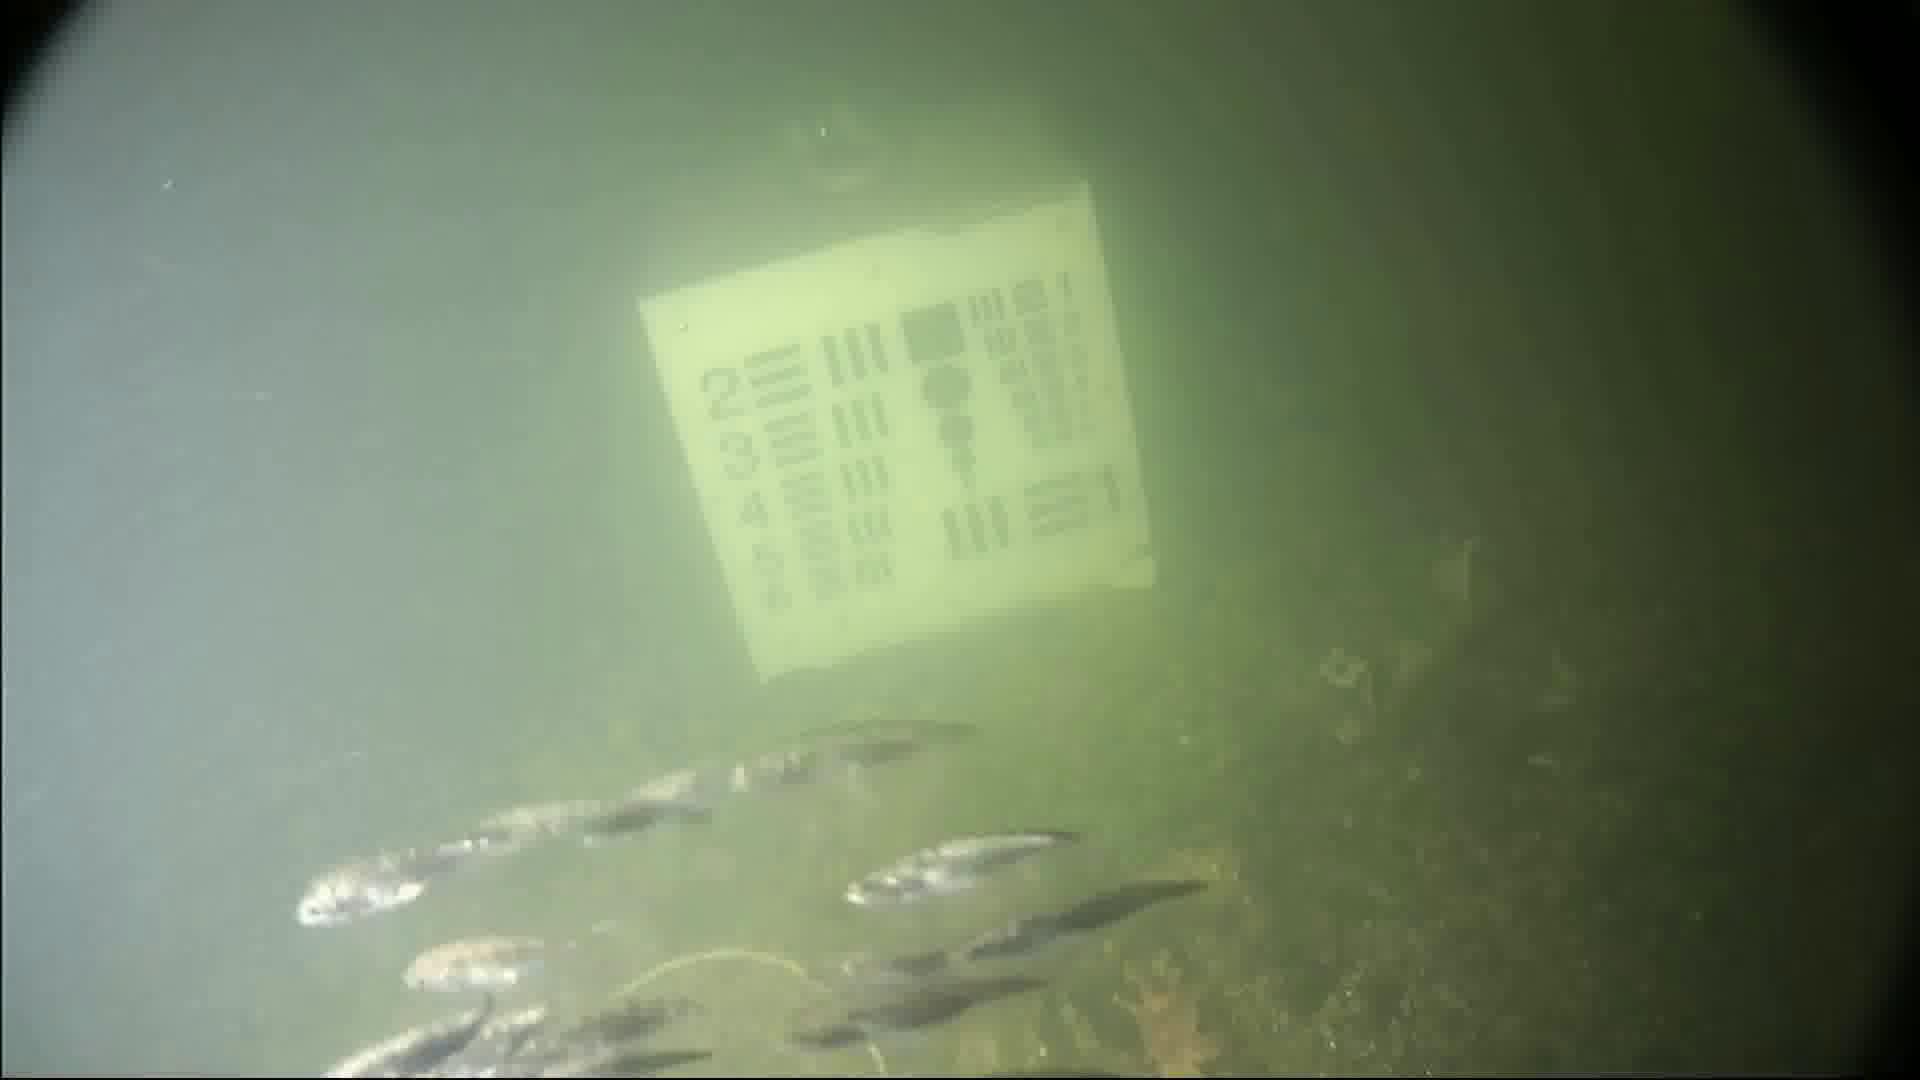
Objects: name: small_fish
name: starfish